Fred Snodgrass

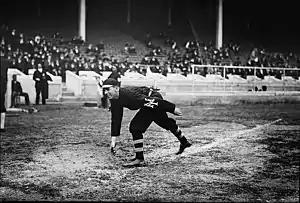
Snodgrass before a game of the 1911 World Series

Snodgrass' regular season success did not translate to success on the World Series, however. Philadelphia Athletics catcher Ira Thomas caught the usually speedy runner stealing twice in the first game. Jack Coombs, who led the American League with 28 wins, along with Hall of Famers Eddie Plank and Chief Bender, held Snodgrass to just two hits with seven strikeouts in nineteen at bats over the course of the Giants' six game loss to the A's in the 1911 World Series.